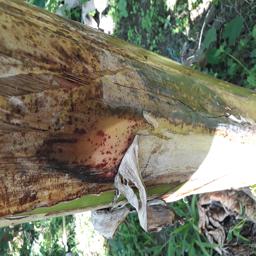
Label: PSEUDOSTEM WEEVIL